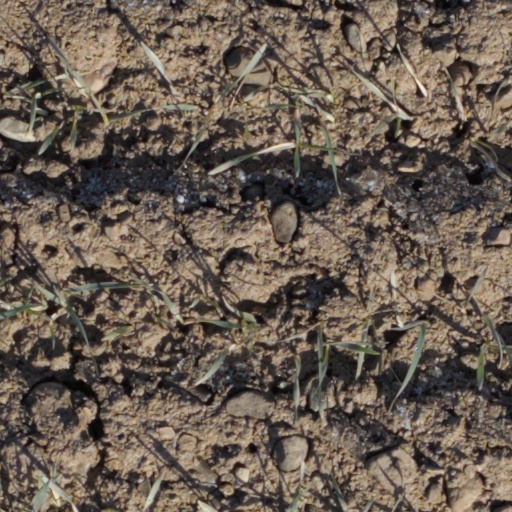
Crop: wheat